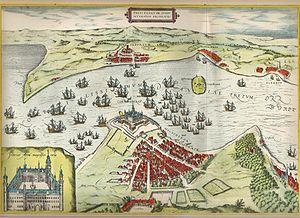
Le château de Kronborg est un château situé près de la ville d'Elseneur au Danemark, sur un point stratégique face à la Suède. Il a été inscrit en 2000 sur la liste du patrimoine mondial.